Biomolecular condensate

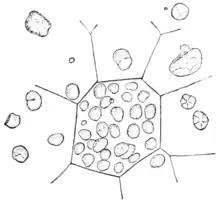
Starch granules of corn

The micellar theory of Carl Nägeli was developed from his detailed study of starch granules in 1858. Amorphous substances such as starch and cellulose were proposed to consist of building blocks, packed in a loosely crystalline array to form what he later termed "micelles". Water could penetrate between the micelles, and new micelles could form in the interstices between old micelles. The swelling of starch grains and their growth was described by a molecular-aggregate model, which he also applied to the cellulose of the plant cell wall. The modern usage of 'micelle' refers strictly to lipids, but its original usage clearly extended to other types of biomolecule, and this legacy is reflected to this day in the description of milk as being composed of 'casein micelles'.